Summer Days

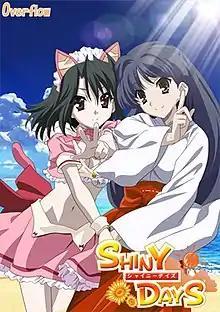
The cover of "Shiny Days"

News alluding to a remake or sequel of "Summer Days" called "Shiny Summer Days" surfaced on August 26, 2011, when 0verflow announced via their blog that support for "Summer Days" was being discontinued. Days later on August 31, the company began its first promotion for the new game, selling brand T-shirts which reportedly sold out on September 16. Promotions continued with the attendance of Dream Party 2011 in Tokyo on October 3, where 0verflow sold brand phone cards and ornaments, T-shirts and dakimakura cases. The game's official website went live on December 1, revealing the new story and characters, two making first appearances. A day later on December 2, 0verflow announced that retailers would begin accepting pre-orders on December 15, followed by a public release of the game's opening on December 6 and a subsequent promo on December 16.